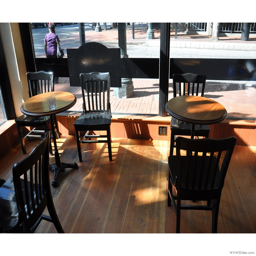
the tables run along the short side then around the corner .